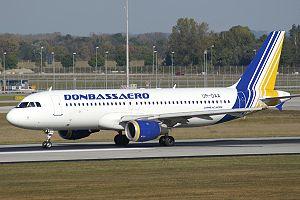
Donbassaero Airlines est une compagnie aérienne ukrainienne, implantée dans le Donbass. Cette compagnie fut fondée en 1933 sous le nom de Donetsk Aviation Enterprise. Elle est l'une des compagnies de l'alliance : Ukrainian Aviation Group.